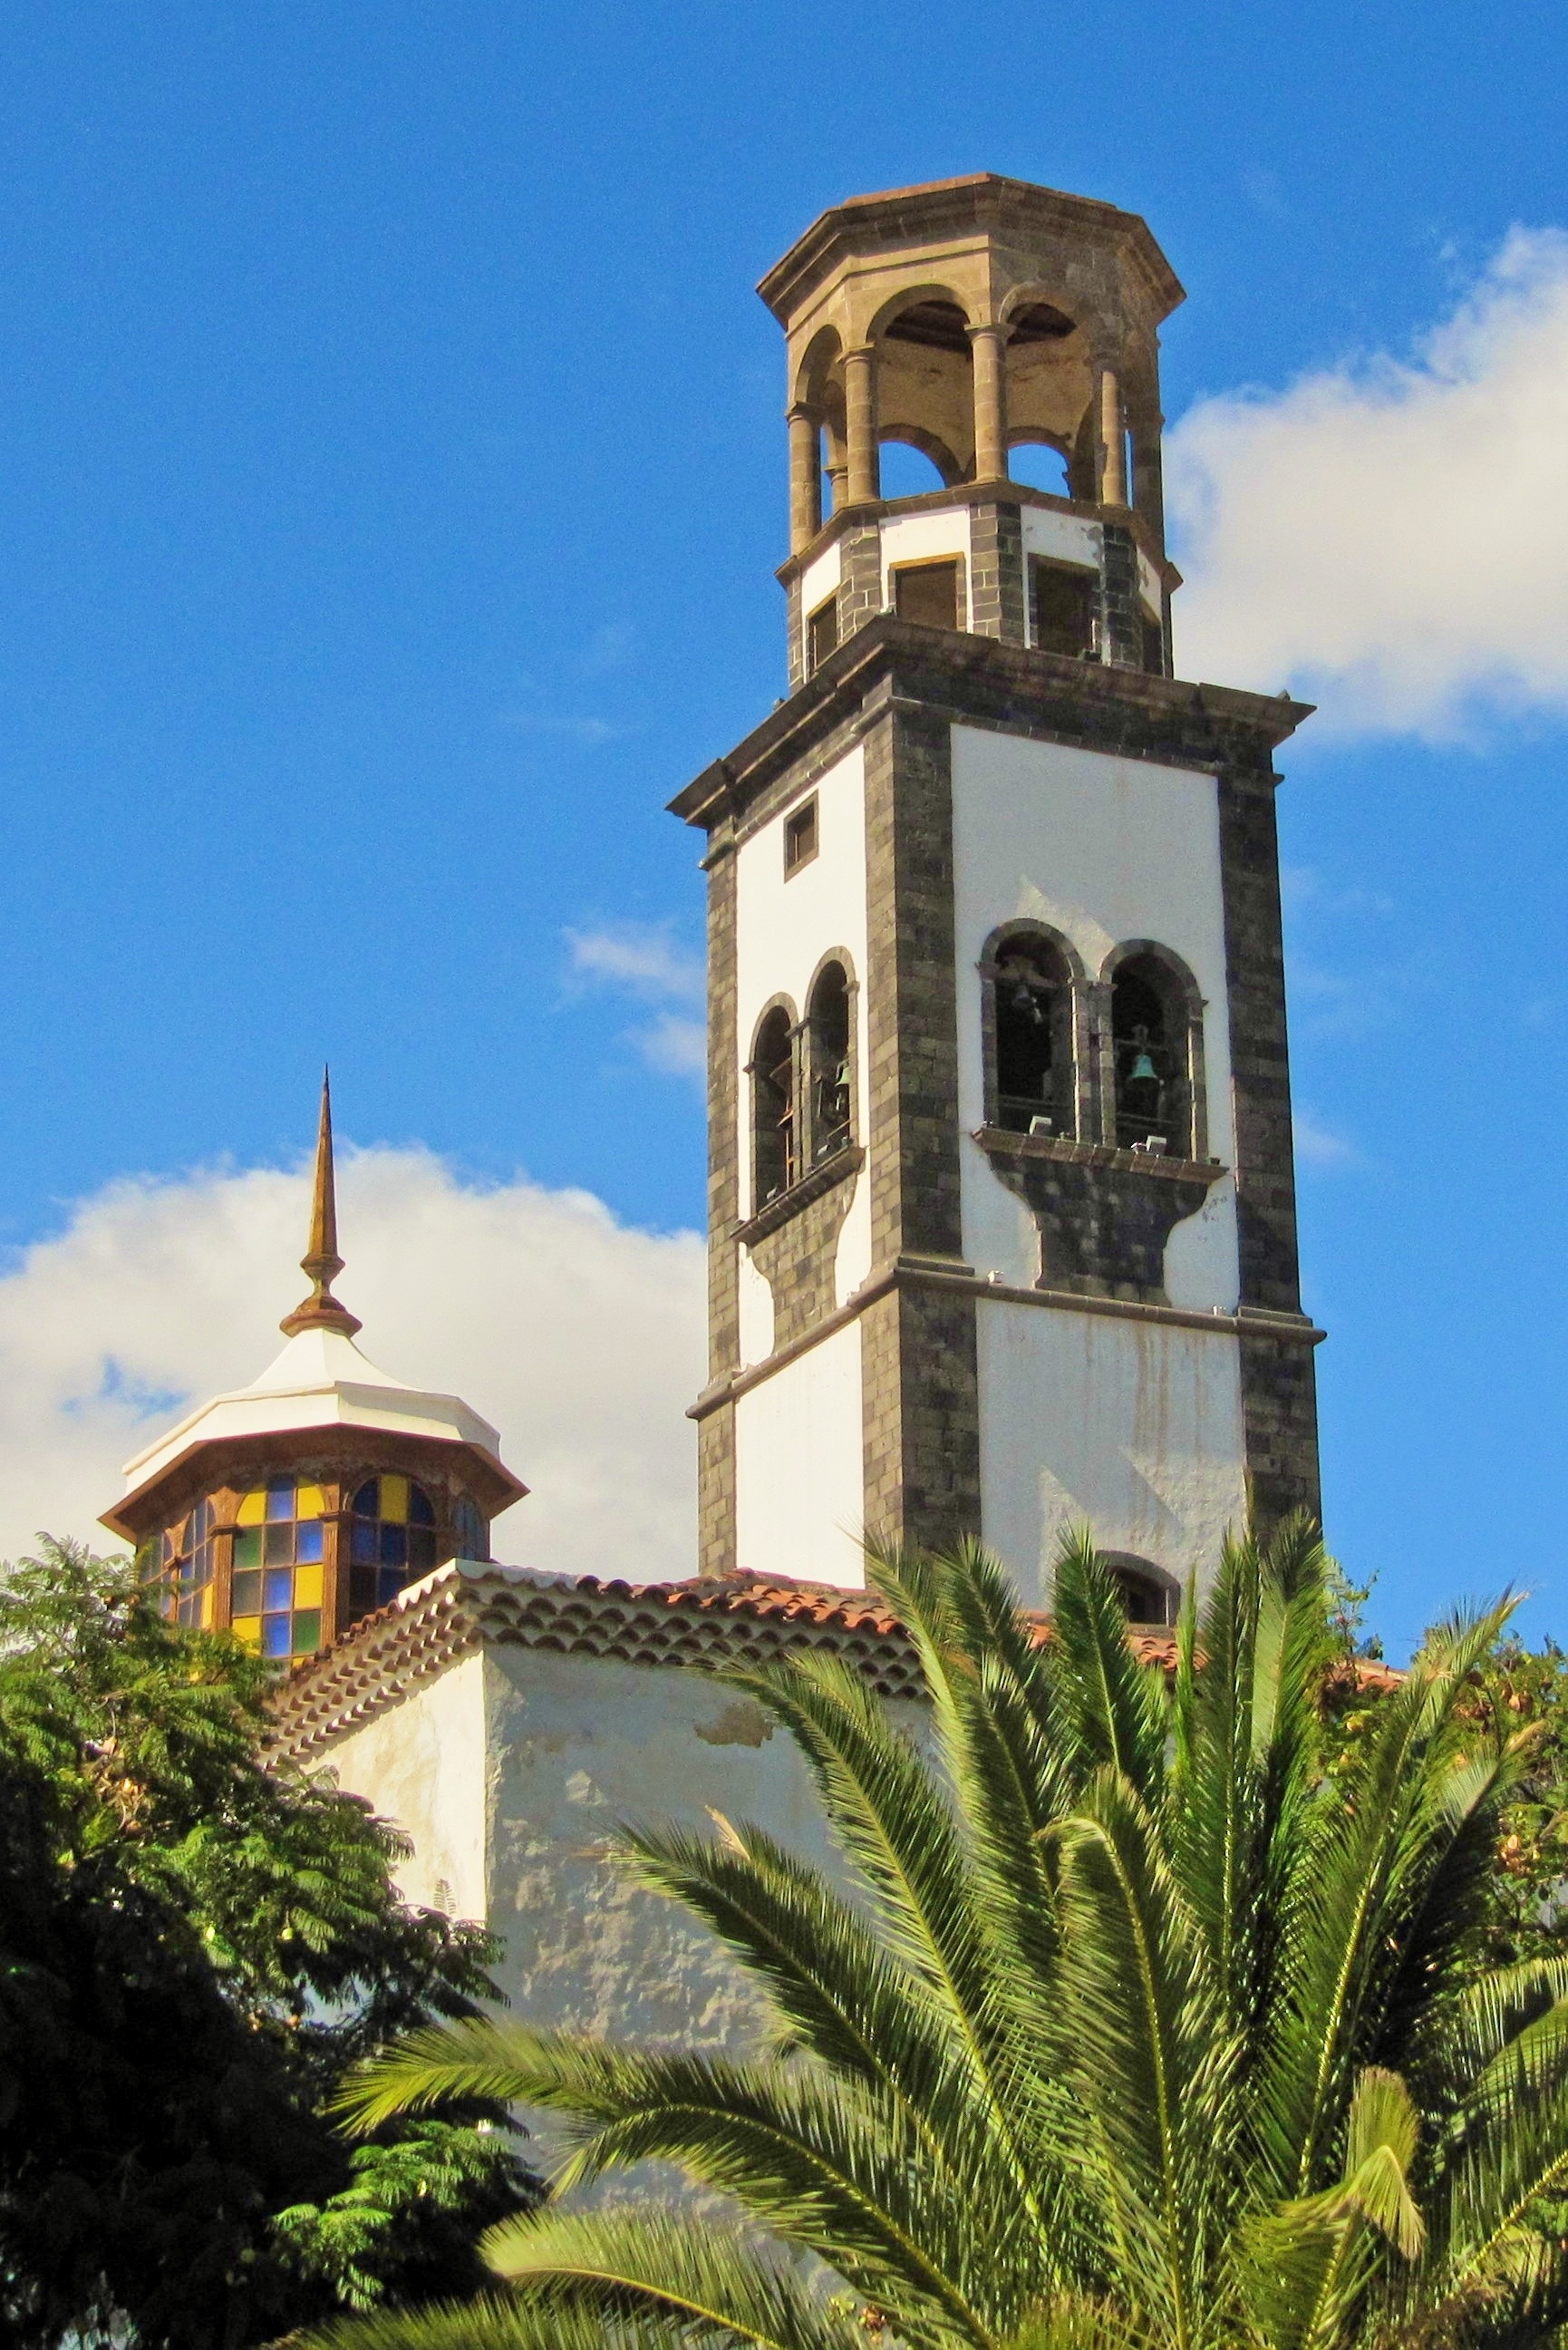
lighthouse, architecture, sky, vacation, tower, landmark, church, tourism, place of worship, clock tower, bell tower, spain, steeple, monastery, tenerife, mood, canary islands, spanish missions in california